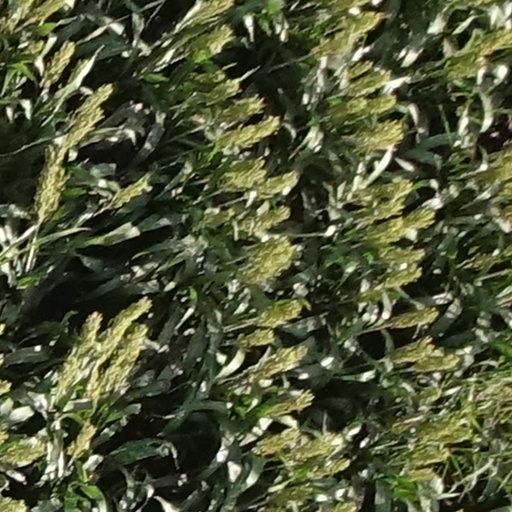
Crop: sorghum